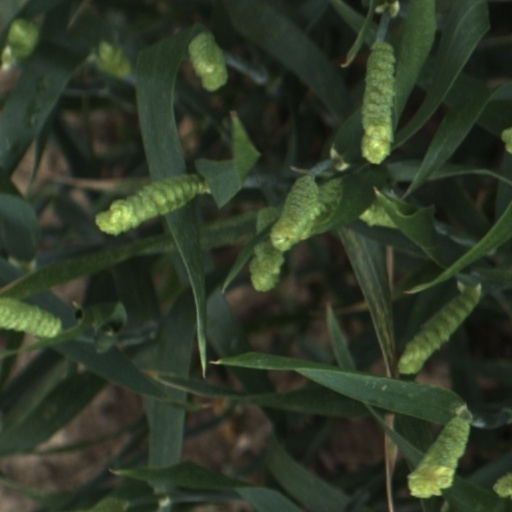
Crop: wheat